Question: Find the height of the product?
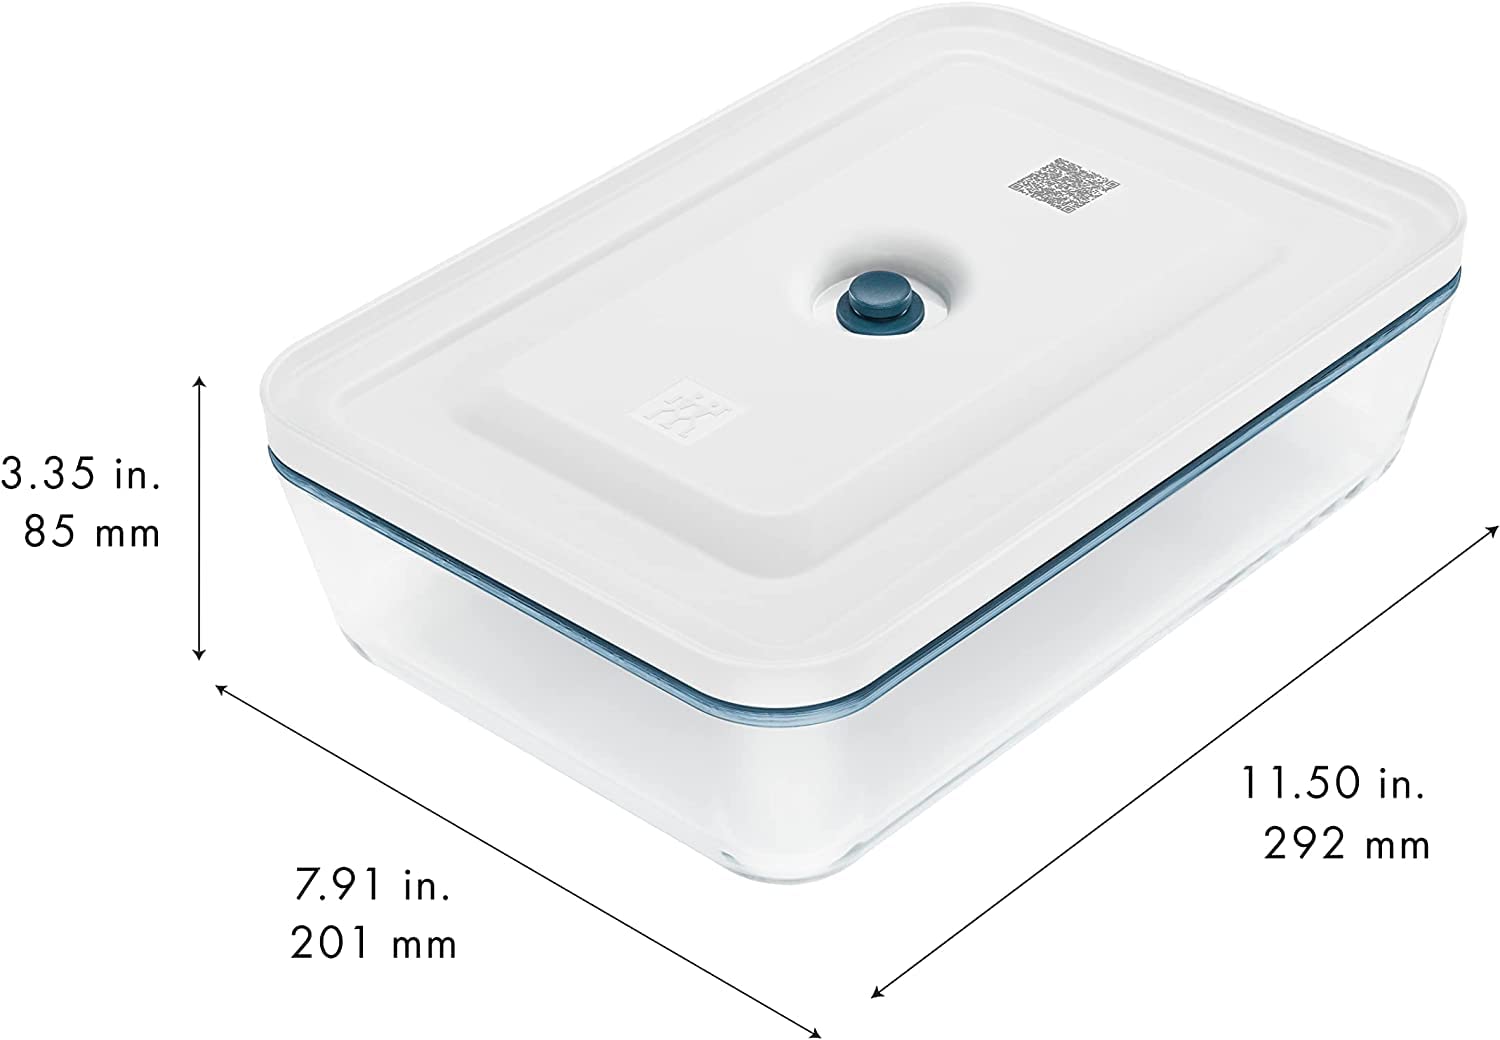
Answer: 3.35 inch